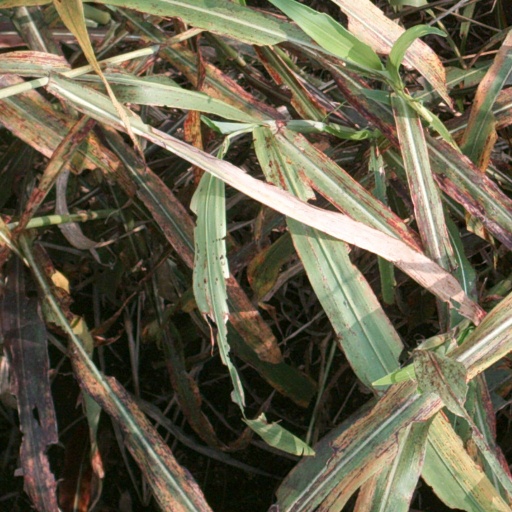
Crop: sorghum